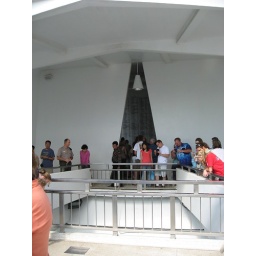
You can look down into the water and see the ship just a few feet below the surface.